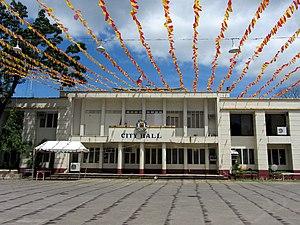
Bayawan est une localité de la province du Negros oriental, aux Philippines. En 2015, elle compte 117 900 habitants.